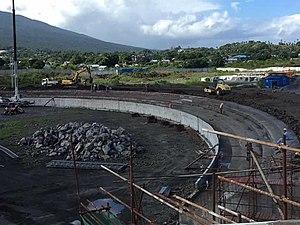
Stade de Malouzini
Le Stade omnisports d'Iconi-Malouzini est un lieu sportif situé au Nord d'Iconi. Il est la propriété du gouvernement comorien à l'intermédiaire du ministère du sport et de la jeunesse. Actuellement le plus grand stade comorien, ce complexe sportif peut abriter les pratiques du football ainsi que l'athlétisme grâce à notamment d'une piste d'athlétisme de 8 couloirs de 400 mètres ainsi que d'autre installation de ce genre.